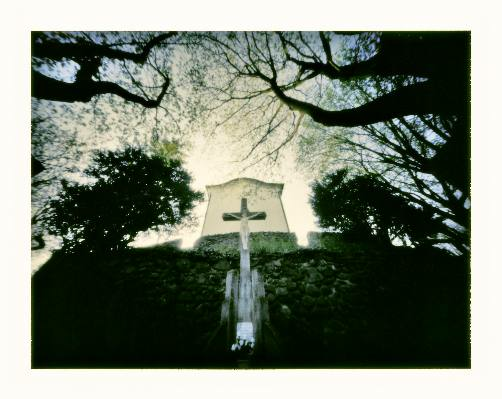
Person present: No